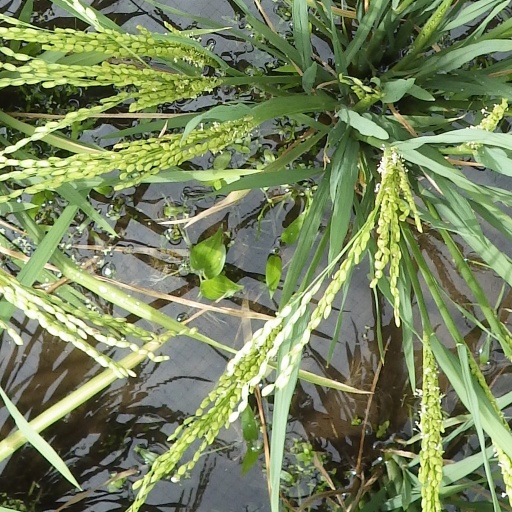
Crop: rice